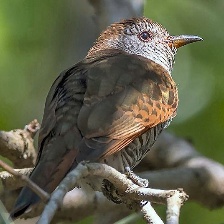
Species: VIOLET CUCKOO
Scientific name:  CHRYSOCOCCYX XANTHORHYNCHUS